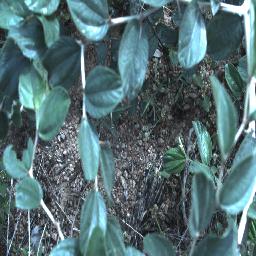
Label: chinee_apple